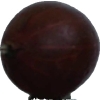
Label: gooseberry